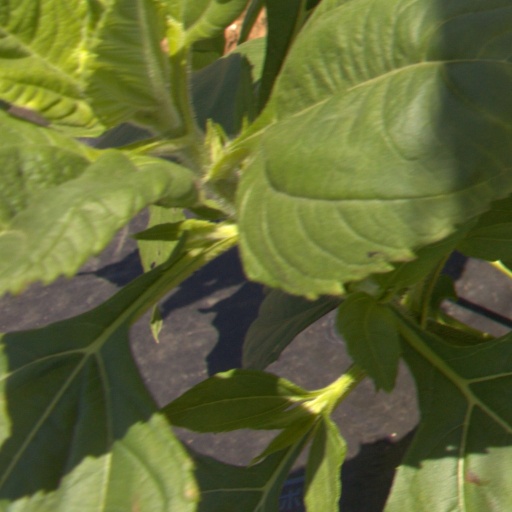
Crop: Jerusalem artichoke